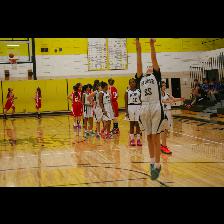
Label: Human